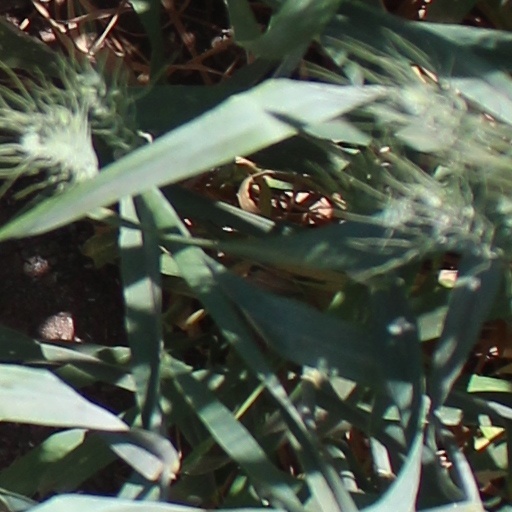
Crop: wheat